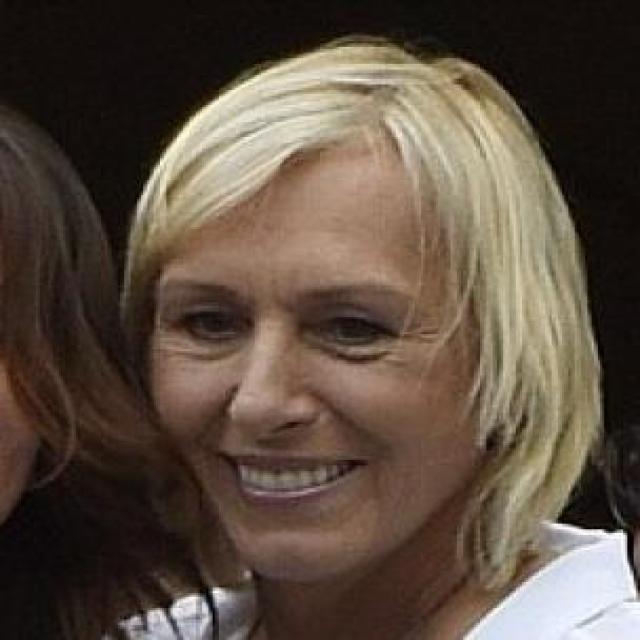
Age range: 45-64